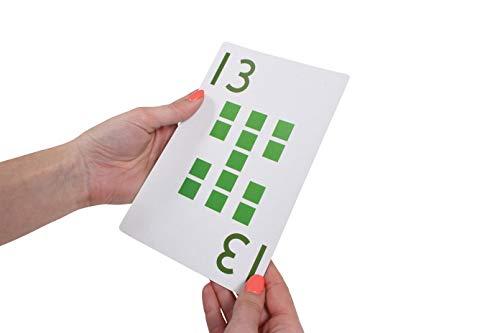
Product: edx Education School Friendly Playing Cards - Jumbo Size - Set of 56 - Multicolored Patterned Cards Numbered 0-13 for Gameplay - Teach Number Concepts, Counting, Matching and Probability
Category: Toys & Games | Learning & Education | Flash Cards
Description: Child friendly playing cards are a great alternative for schools or cultures that are not allowed to use standard playing cards due to the association with gambling.
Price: $25.39